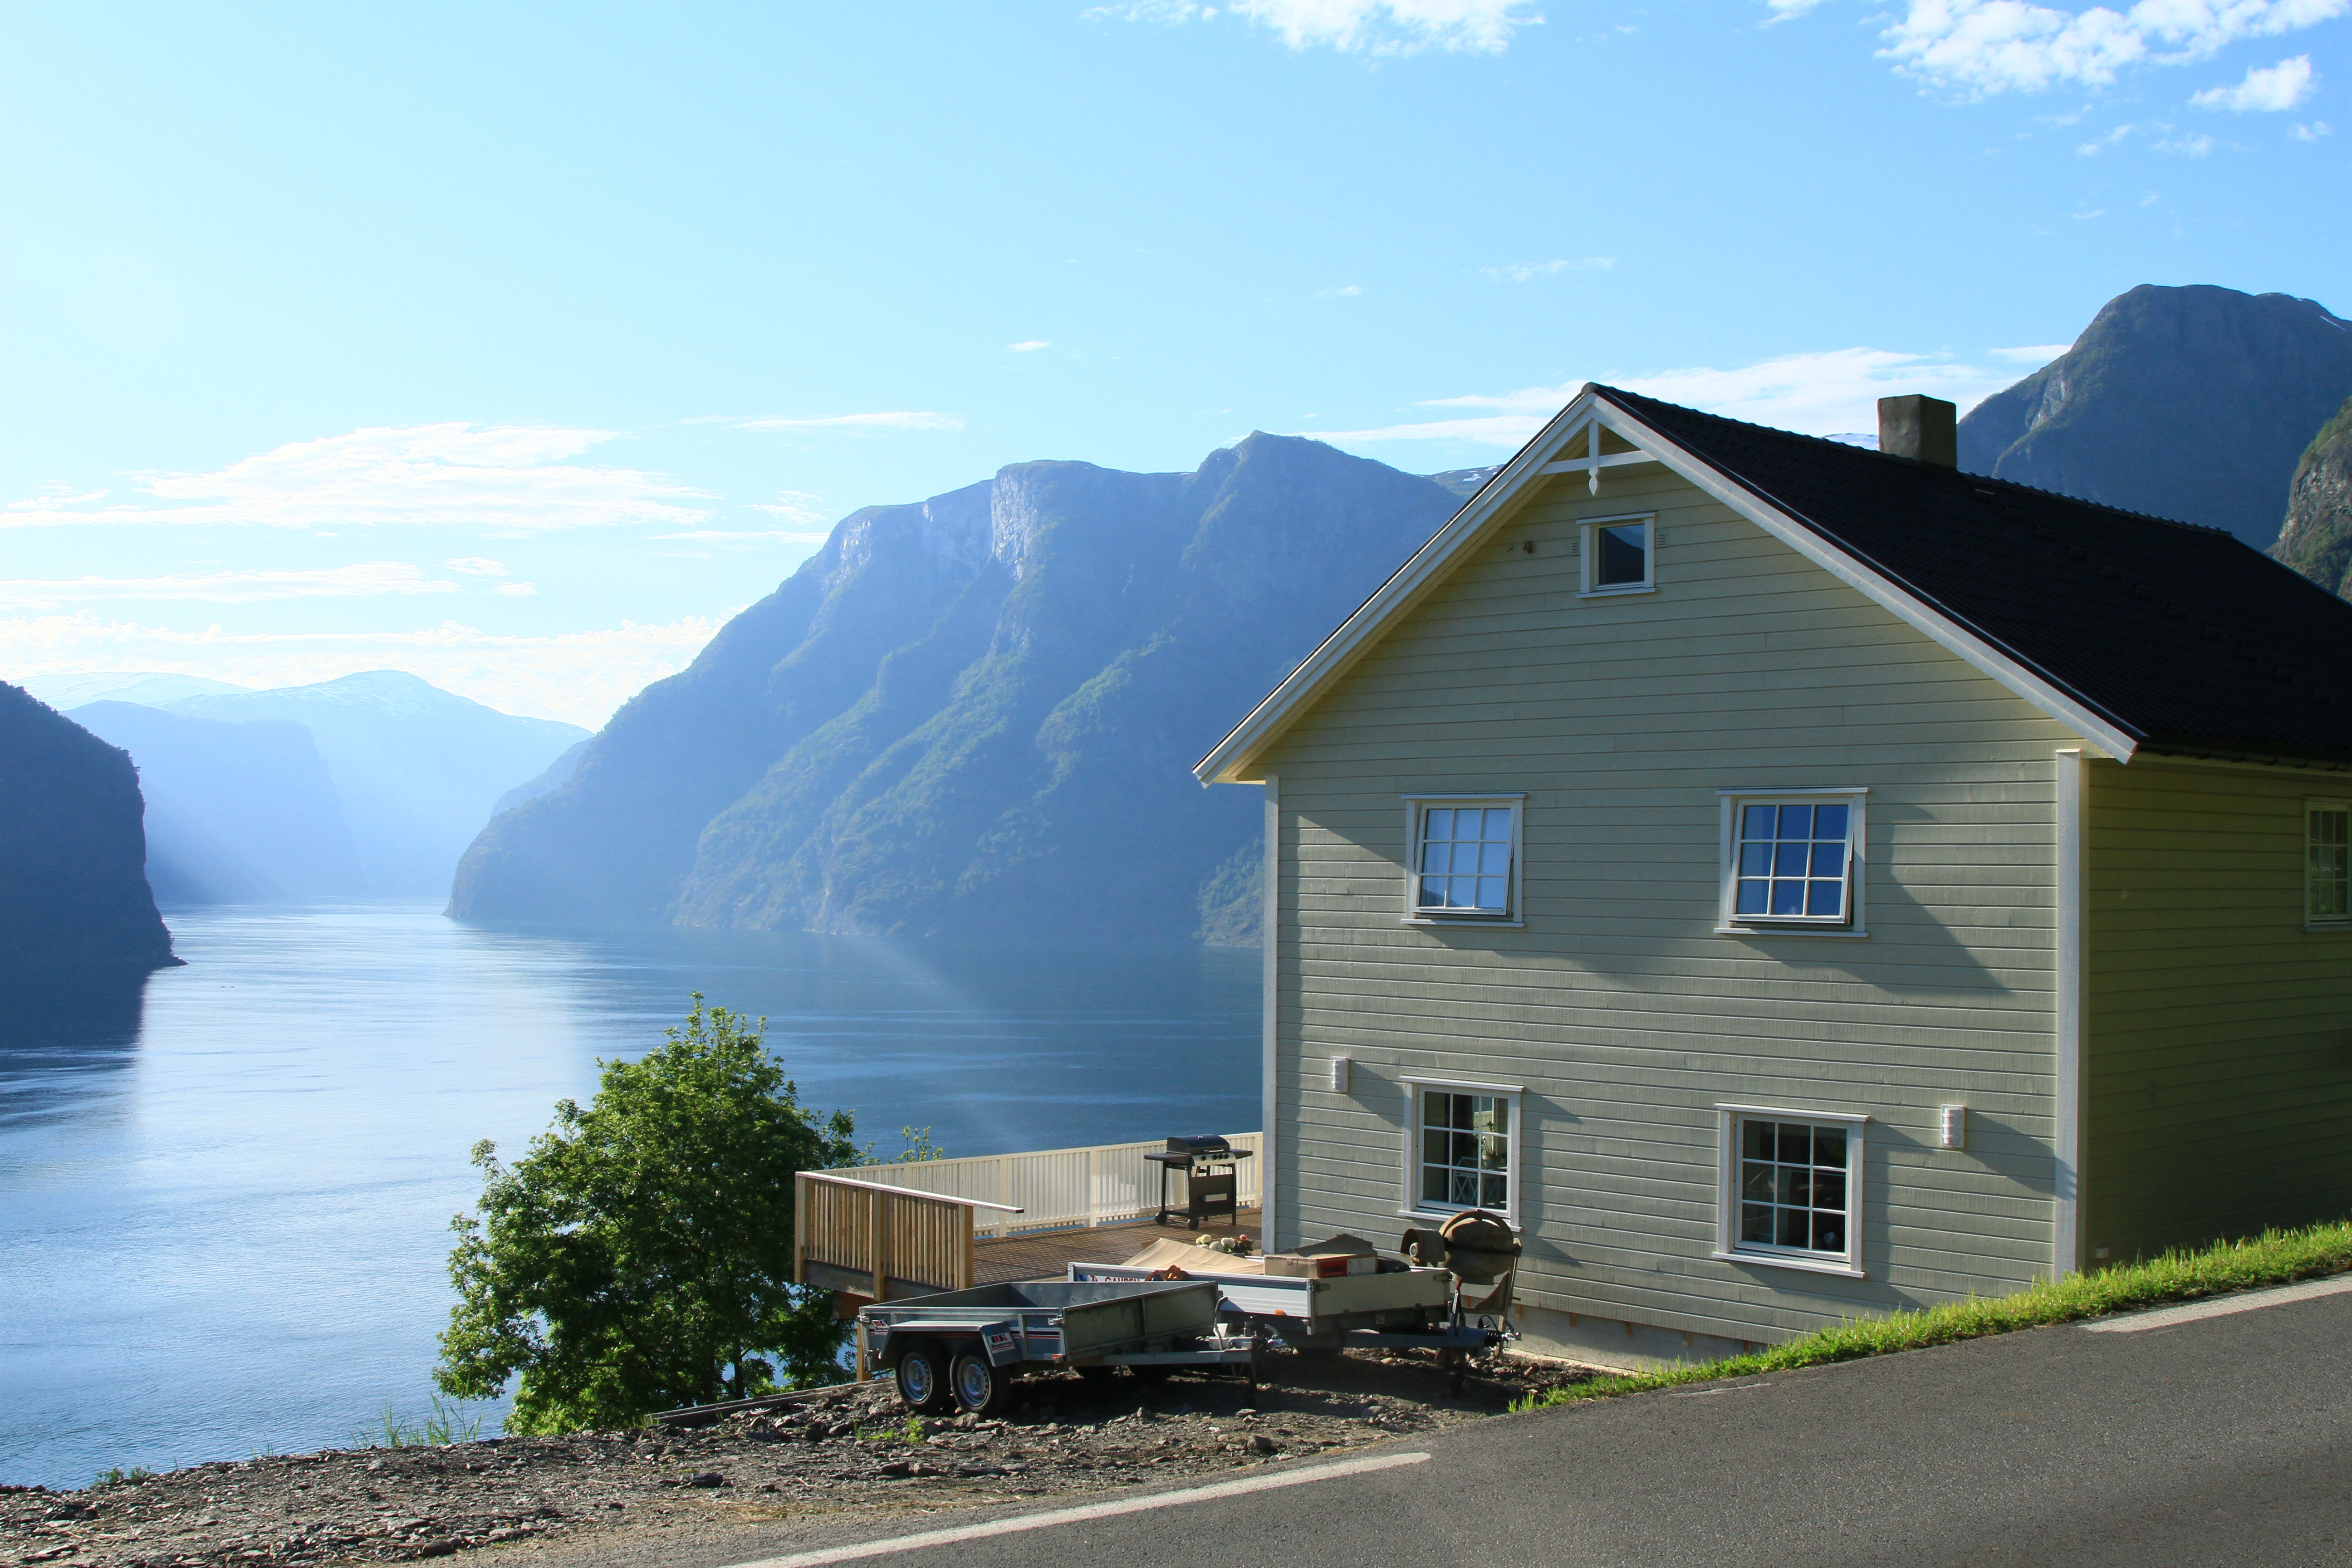
coast, mountain, house, lake, mountain range, vacation, fjord, norway